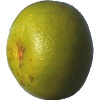
Label: pomelo_sweetie